Question: Please indicate a possible affordance area of the baseball bat that can be used for holding.
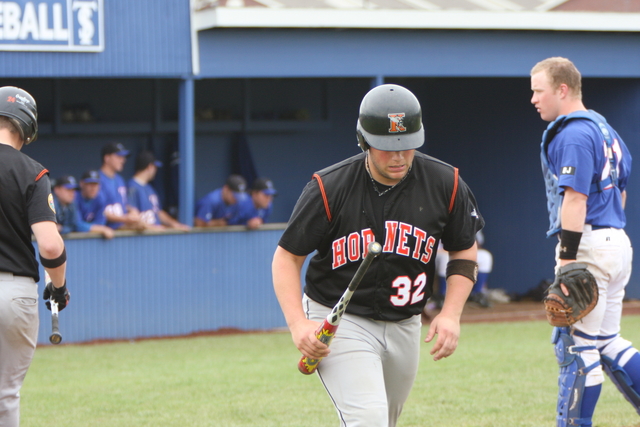
Answer: [293.5, 314.5, 335.5, 364.5]